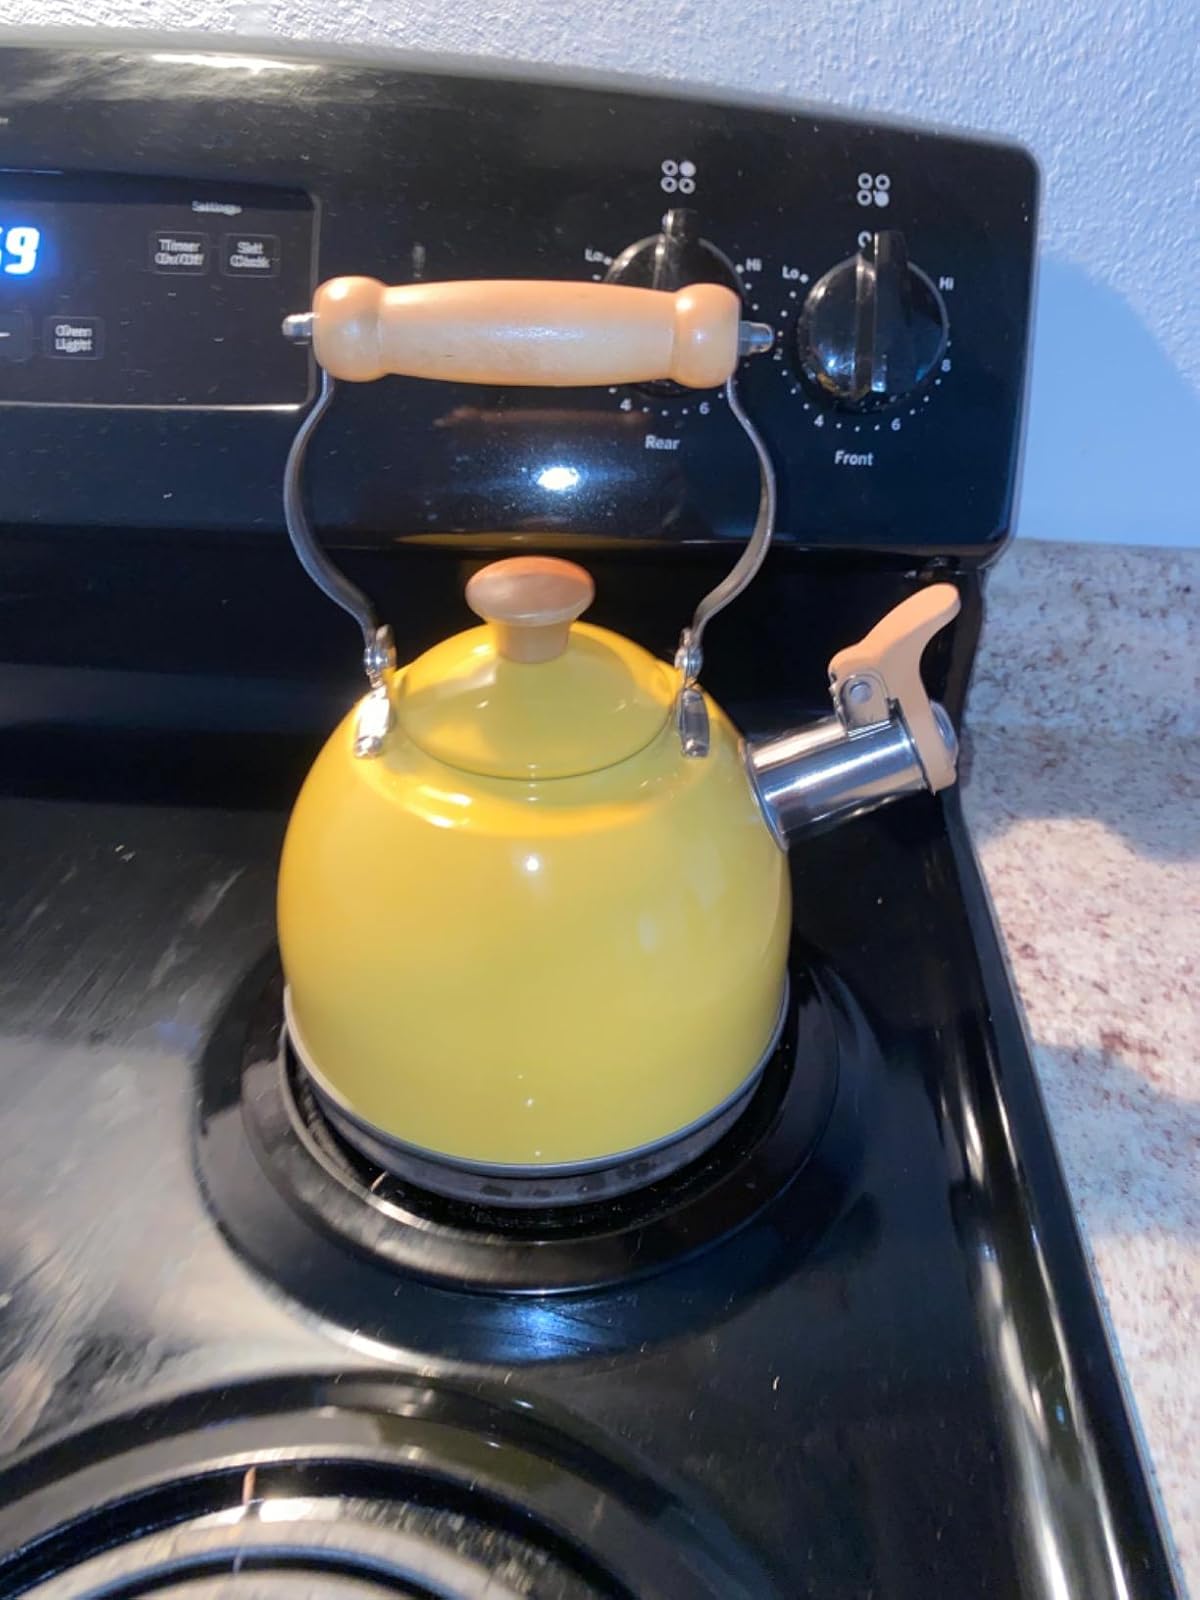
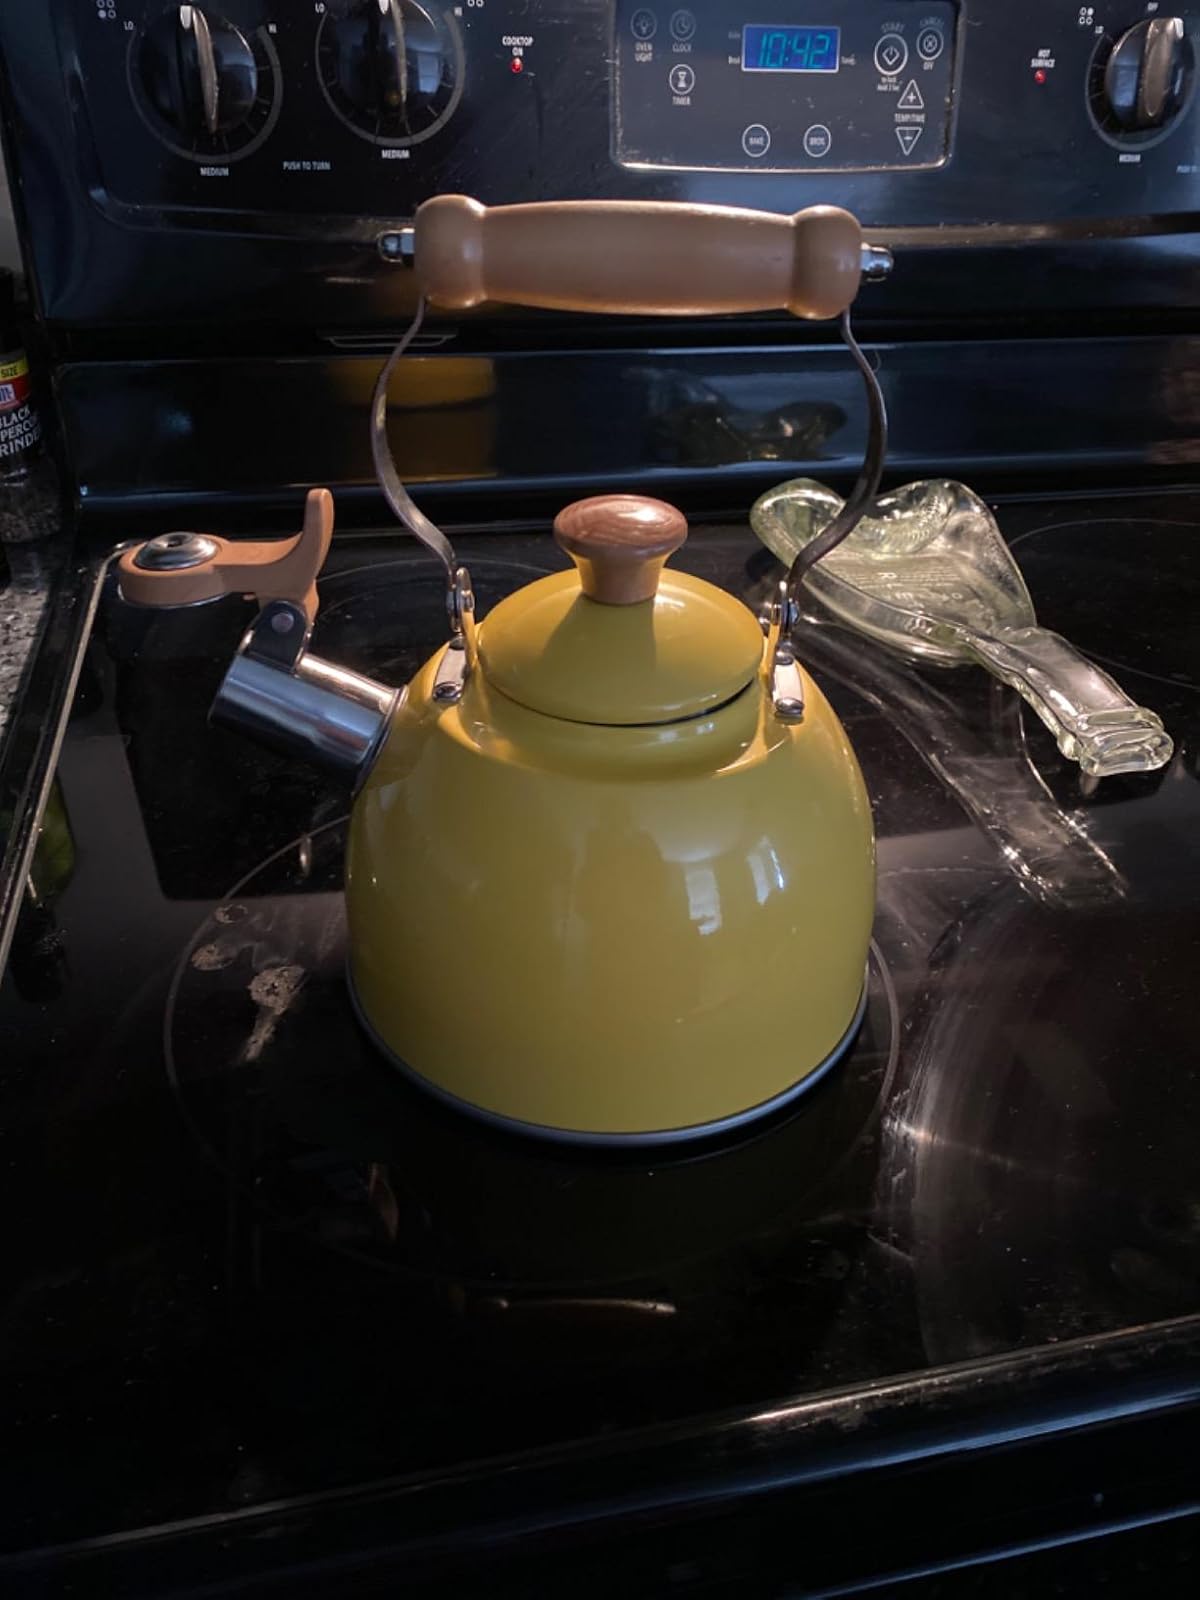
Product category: items_kettle
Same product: yes